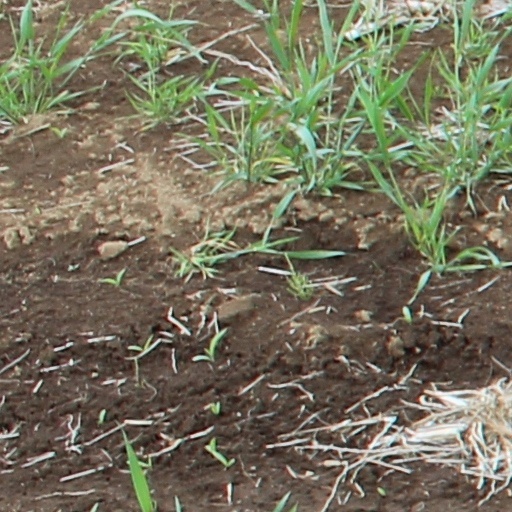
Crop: wheat